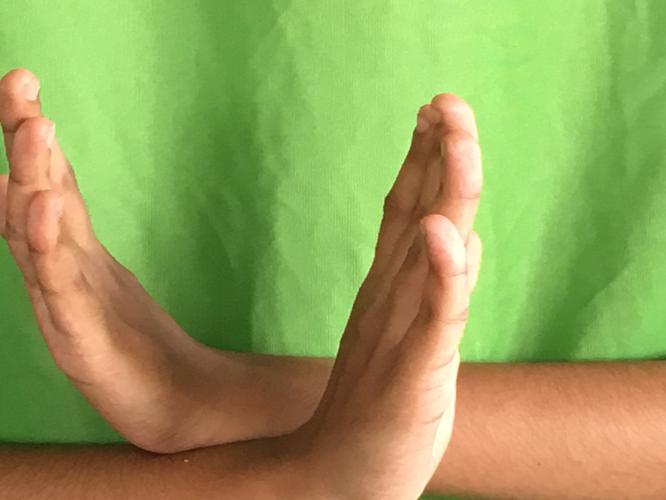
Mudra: Swastikam
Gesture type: double_hand